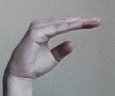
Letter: jeem